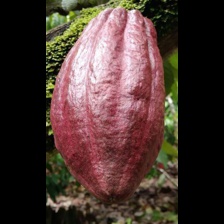
Label: sana